Rover 8

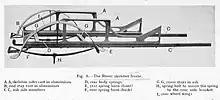
body sub-frame

The single-cylinder engine displaced 1327 cc with a bore of and stroke of . Its inlet and exhaust valves were both mechanically operated.